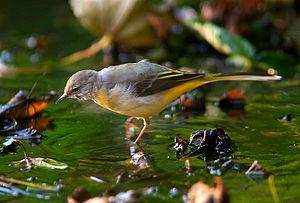
Motacilla cinerea (Bergeronnette des ruisseaux) en Belgique (Bruxelles)
La Bergeronnette des ruisseaux est une espèce de passereaux appartenant à la famille des Motacillidae qui, comme son nom l'indique, vit près des cours d'eau.